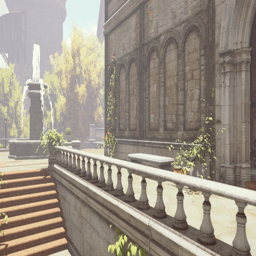
courtyard of the abandoned romantic mansion with fountain , benches and decorative plants .